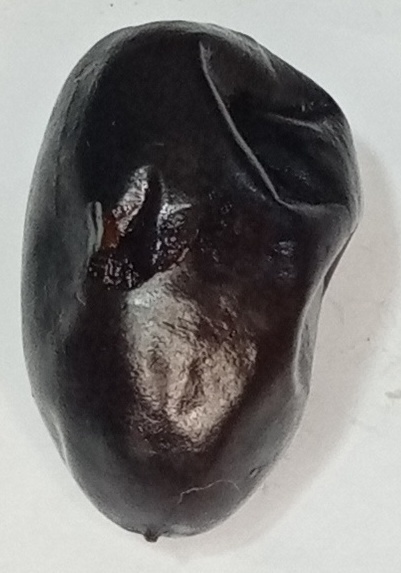
Variety: kupro
Size: large
Grade: grade-1